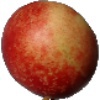
Label: Nectarine 1